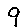
Label: 9